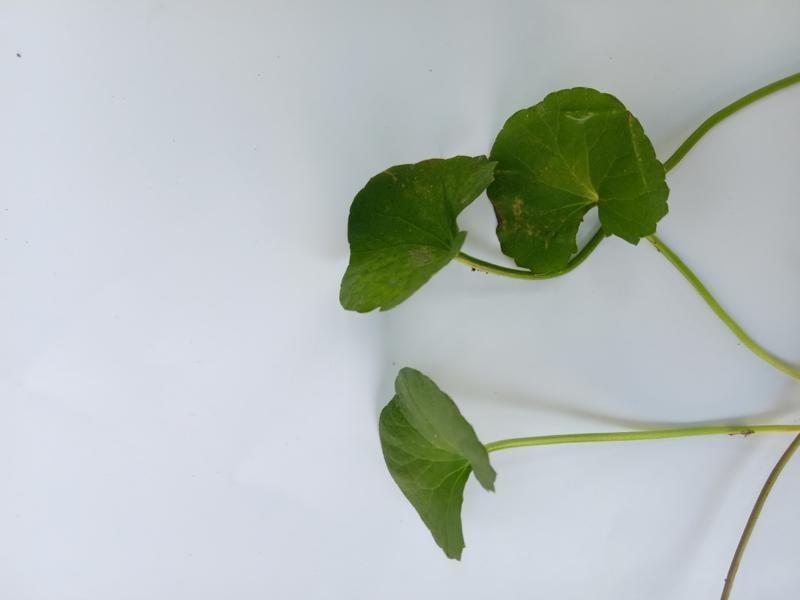
Weed species: Centella asiatica